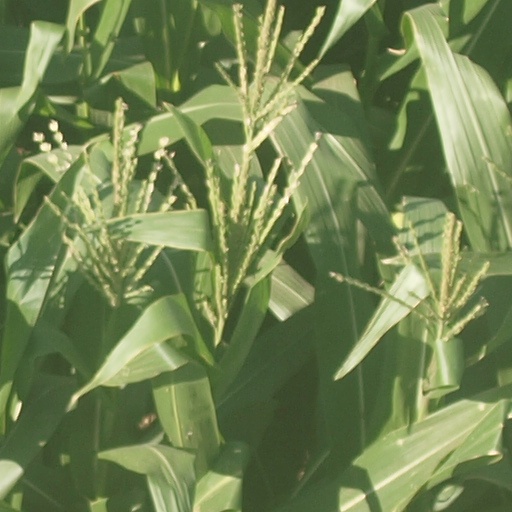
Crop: maize; corn